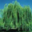
Label: willow_tree